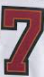
Number: 7